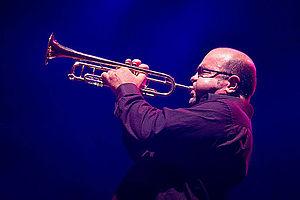
Reinaldo Melián, trompettiste de Chucho Valdés &amp
Chucho Valdés est un pianiste de jazz cubain. Il est le fils de Bebo Valdés, pianiste et compositeur cubain.